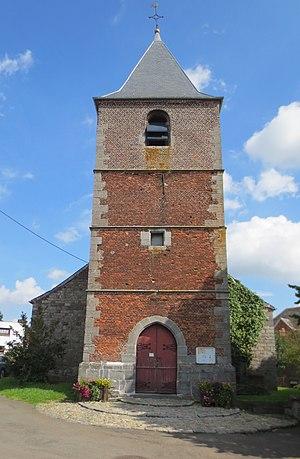
L'église d'Erquennes. This is a photo of a monument in Wallonia, number: 53083-CLT-0015-01
Erquennes est une section de la commune belge de Honnelles, située en Région wallonne dans la province du Hainaut.